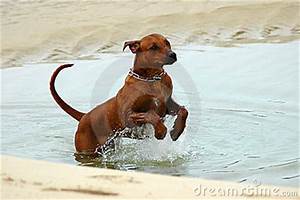
Label: cane